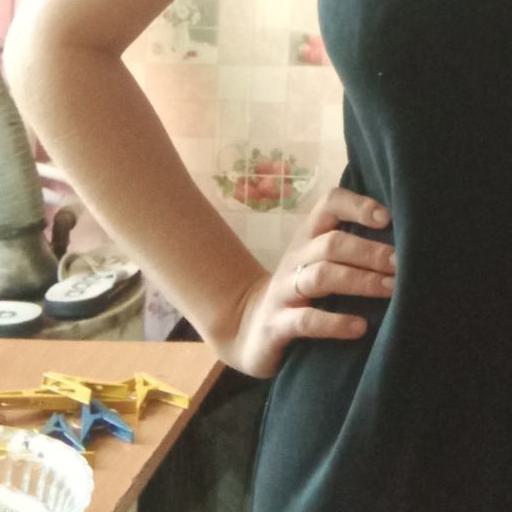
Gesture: no_gesture